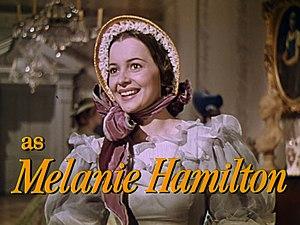
Melanie Hamilton-Wilkes est un personnage fictif apparaissant dans le roman de Margaret Mitchell Autant en emporte le vent. Dans le film de 1939, elle est interprétée par Olivia de Havilland et par Sandra Léane dans la comédie musicale de Gérard Presgurvic. Melanie épousera Ashley Wilkes tandis que Scarlett O'Hara, qui convoitait le même homme, épousera par dépit Charles Hamilton, frère de Melanie.
Autant en emporte le vent est un film américain de Victor Fleming réalisé en 1939, adapté du roman du même nom de Margaret Mitchell paru en 1936. Il sort en salles en 1939 aux États-Unis, et au cours des deux décennies suivantes dans le reste du monde, sa sortie en Europe ayant été retardée par la Seconde Guerre mondiale.